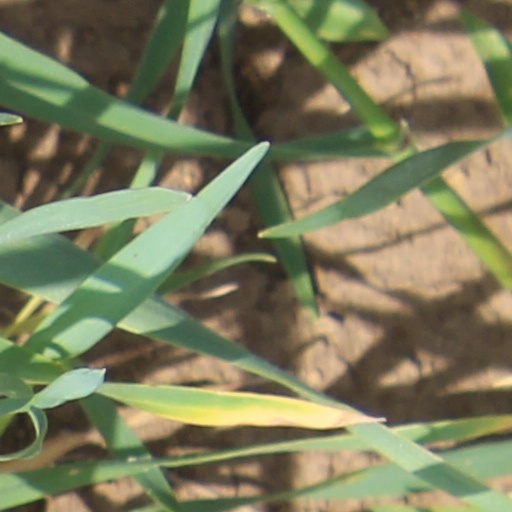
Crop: wheat